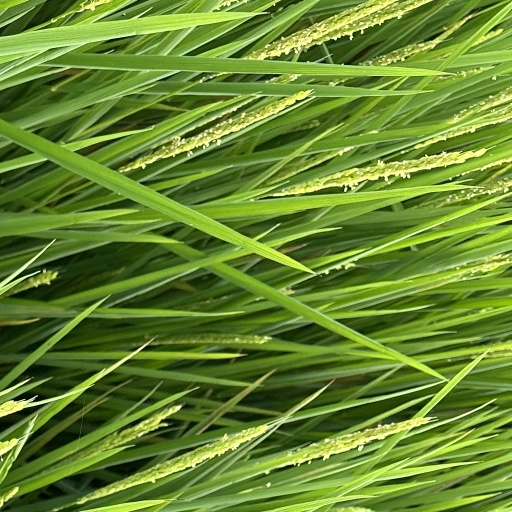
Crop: rice